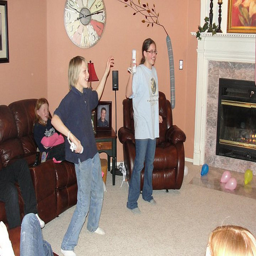
2 children playing wii together and having a good time
A brother and sister play a video game in the living room.
Two kids play a video game in a living room.
A young boy and a young girl playing with a Wii system.
There are two people playing nintendo wii together